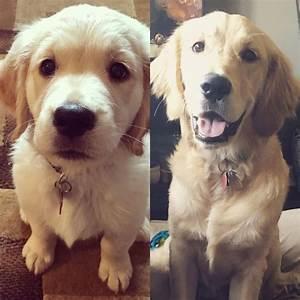
dog